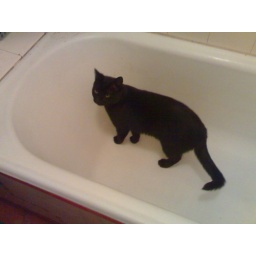
Neighbour's cat in bath